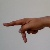
The image shows a hand gesture representing the letter 'P' in Indian Sign Language.